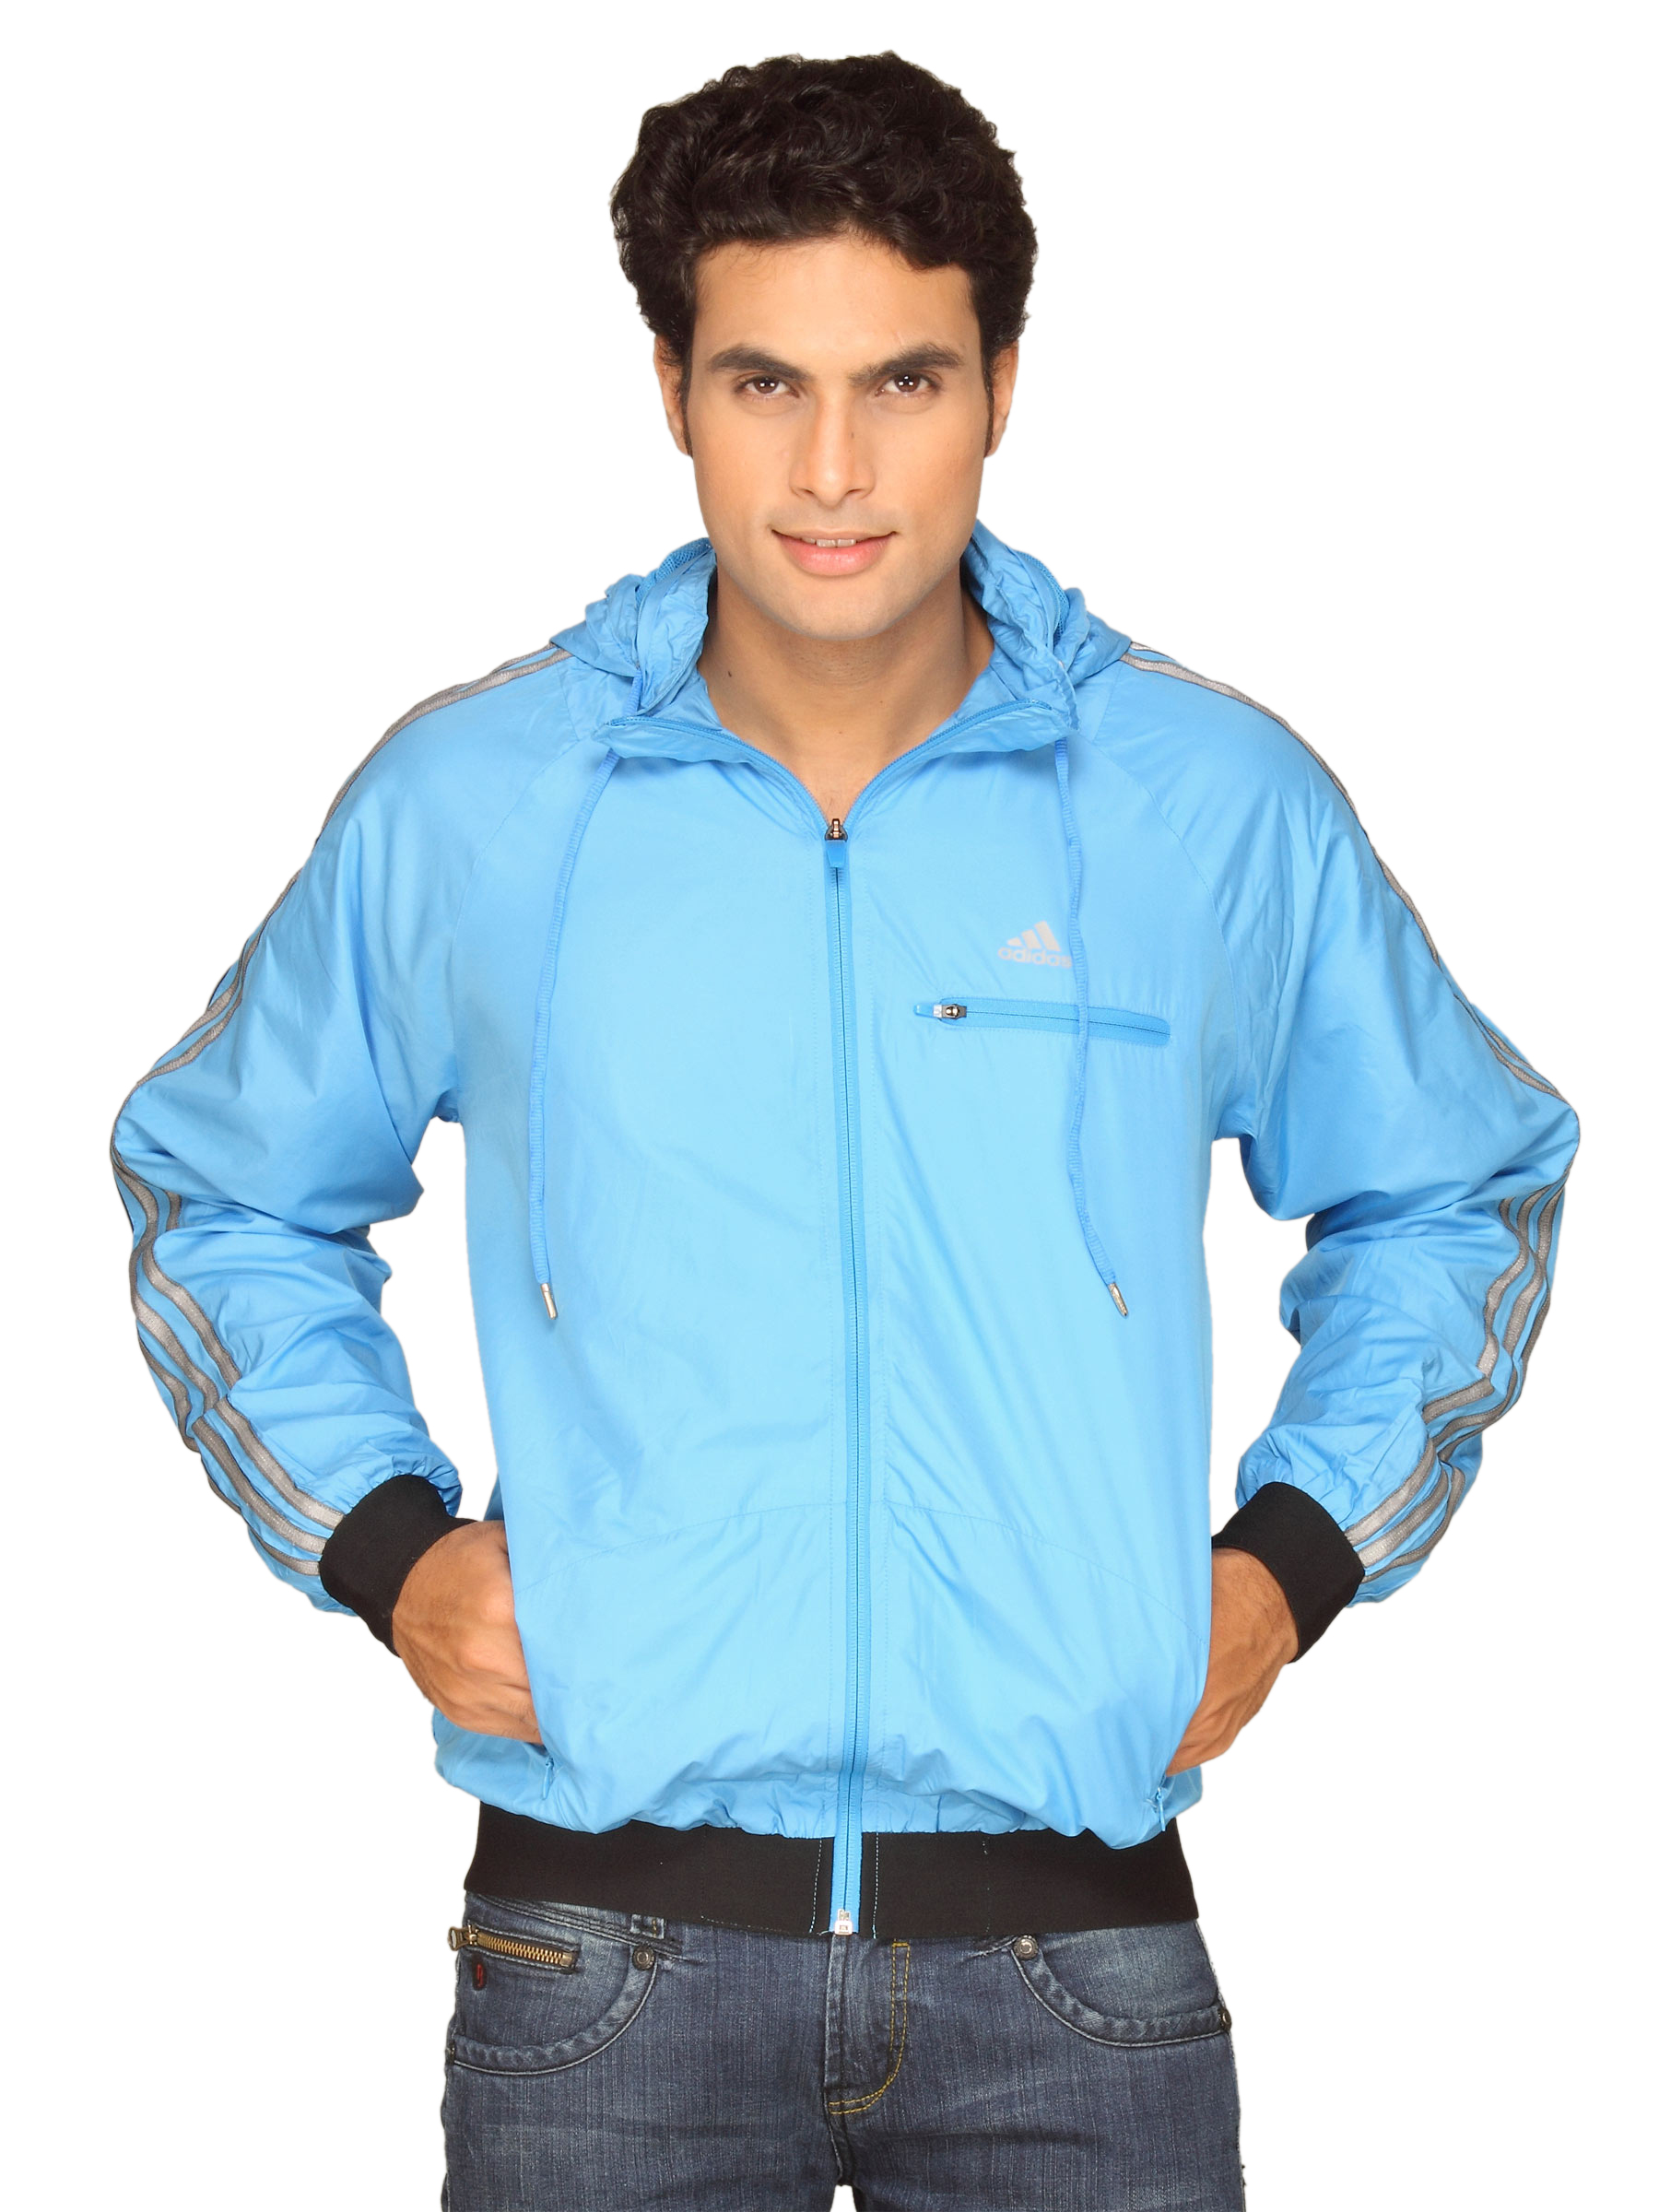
ADIDAS Men Wind Sky Blue Jacket
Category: Apparel / Topwear / Jackets
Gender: Men
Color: Blue
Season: Summer 2011
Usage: Casual